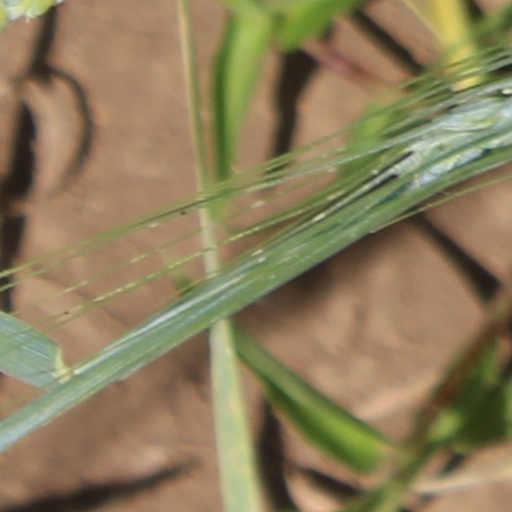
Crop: wheat